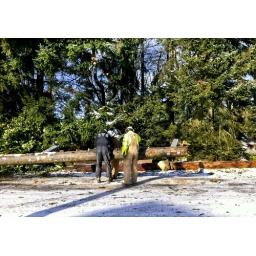
Crews asses the pole that had fallen over in the Federal Way area.Photo sent in via Camera phone from staff